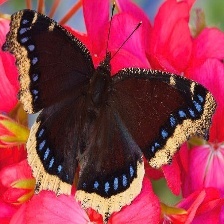
Species: MOURNING CLOAK
Butterfly family (ImageNet category): admiral